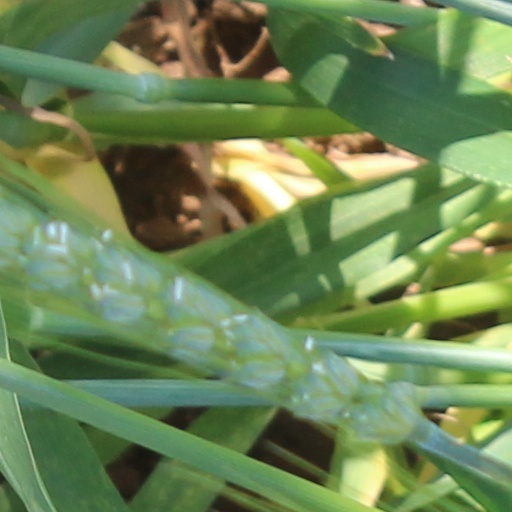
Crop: wheat